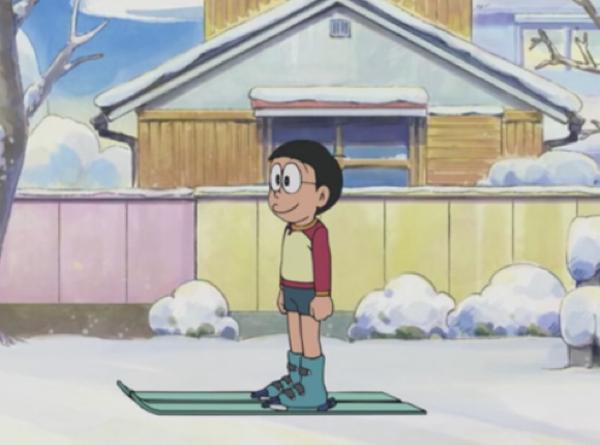
回答: 「のび、お前は滑らなくていいから立ってなさい。」